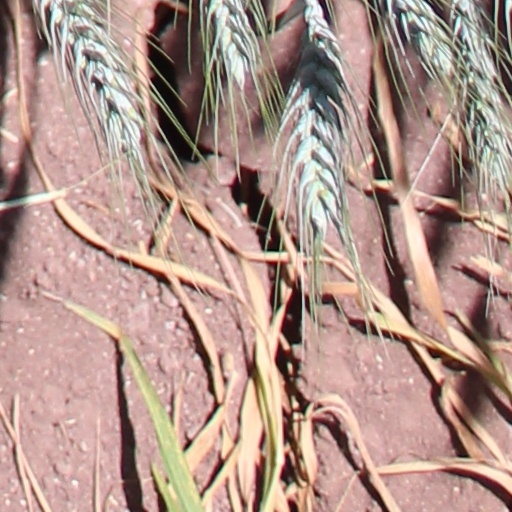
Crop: wheat